Hann Trier

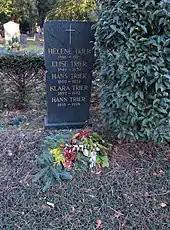
Trier family grave in Nordfriedhof (Cologne)

Trier spent his youth in Cologne. From 1934 until 1938, he studied at the Düsseldorf Arts School Werk. During the Second World War he served in the Wehrmacht, from 1941 until 1944 as a technical artist in Berlin.